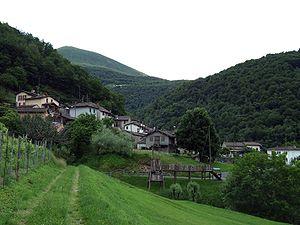
Medeglia est une localité et une ancienne commune suisse du canton du Tessin, située dans la commune de Monteceneri.
Monteceneri est une commune suisse du canton du Tessin, située dans le district de Lugano.